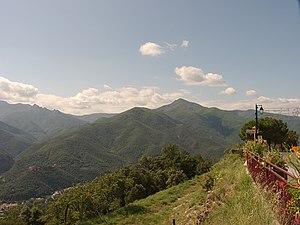
Vue du Piló de Belmaig, Amélie-les-Bains-Palalda, Arles-sur-Tech (Pyrénées-Orientales, Languedoc-Roussillon, France) Català: Vista del Piló de Belmaig, Els Banys i Palaldà, Arles (Pirineus Orientals, Llenguadoc-Rosselló, França) Español: Vista del Piló de Belmaig, Amélie-les-Bains-Palalda, Arles-sur-Tech (Pirineos Orientales, Languedoc-Rosellón, Francia)